Auguste de Creuse

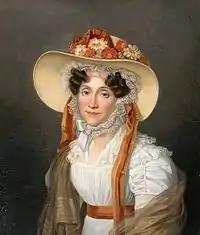
Princess Adélaïde of Orléans, 1838

Auguste de Creuse, a French portrait painter, who was born at Montrond (Doubs) in 1806, and died in Paris in 1839. He was a pupil of Gros, and painted many of the historical portraits which are at Versailles.